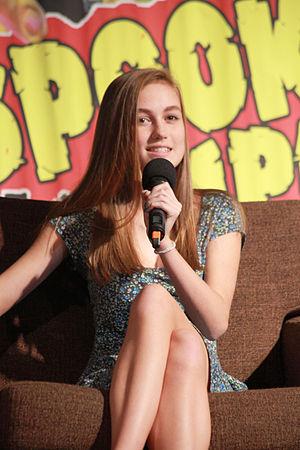
Madison Lintz est une actrice américaine née le 11 mai 1999. Elle a une sœur Mackenzie, et deux frères, Matthew et Macsen ; les quatre frères et sœurs sont acteurs.